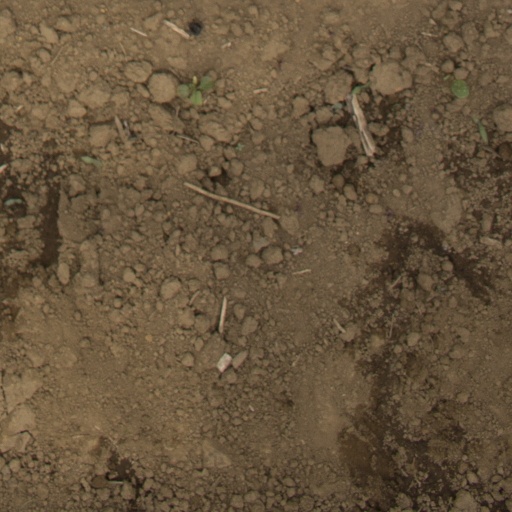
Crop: Jerusalem artichoke